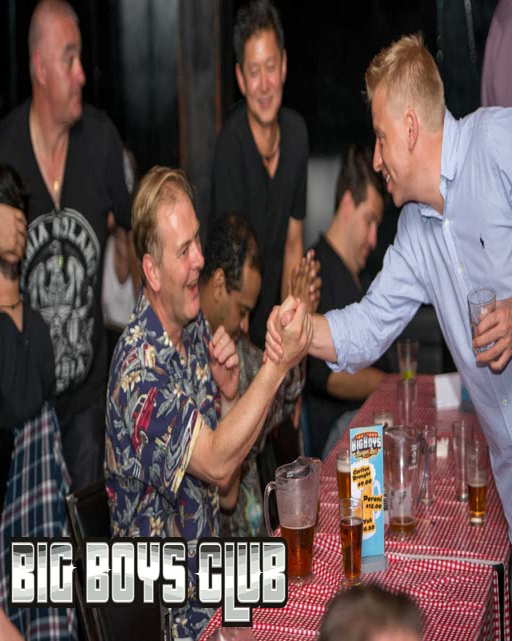
the boys of the club